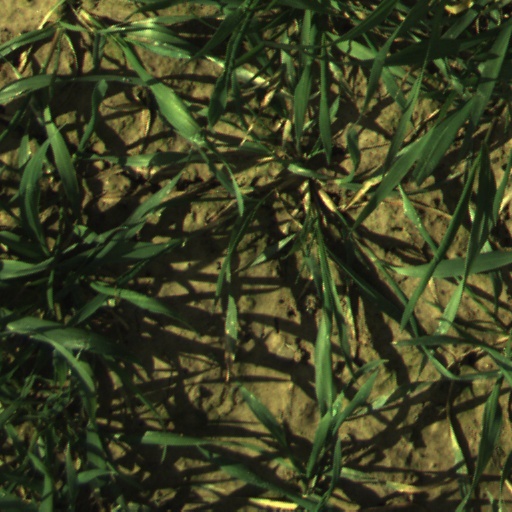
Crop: wheat